Louis Daeuble Jr.

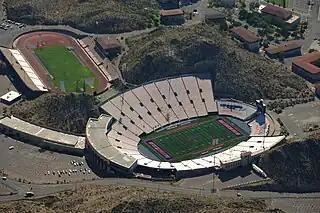
The Sun Bowl Stadium, designed by Carroll and Daeuble.

Daeuble began his career as a draftsman for architect Percy W. McGhee. From 1945 to 1977, he was a partner in Carroll and Daeuble, later known as Carroll, Daeuble, DuSang and Rand, and he maintained his own practice from 1977 to 1990. He helped design many buildings in El Paso, Texas, including the El Paso Museum of Art, the El Paso Public Library, the El Paso Civic Center and the Sun Bowl Stadium. He also designed the Liberal Arts Building on the campus of the University of Texas at El Paso, and places of worship like the First Presbyterian Church and Temple Mount Sinai in El Paso.